Hungarian National Bank

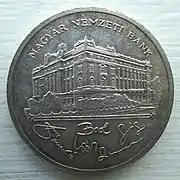
200 Forint coin depicting the bank headquarters, 1992

The October 1991 Act on the National Bank of Hungary reinstated central bank independence. The Act LVIII of 2001 on the Magyar Nemzeti Bank established the Hungarian government and the MNB as the policy makers determining the exchange-rate regime. Since 26 February 2008, the forint has floated freely against the euro.